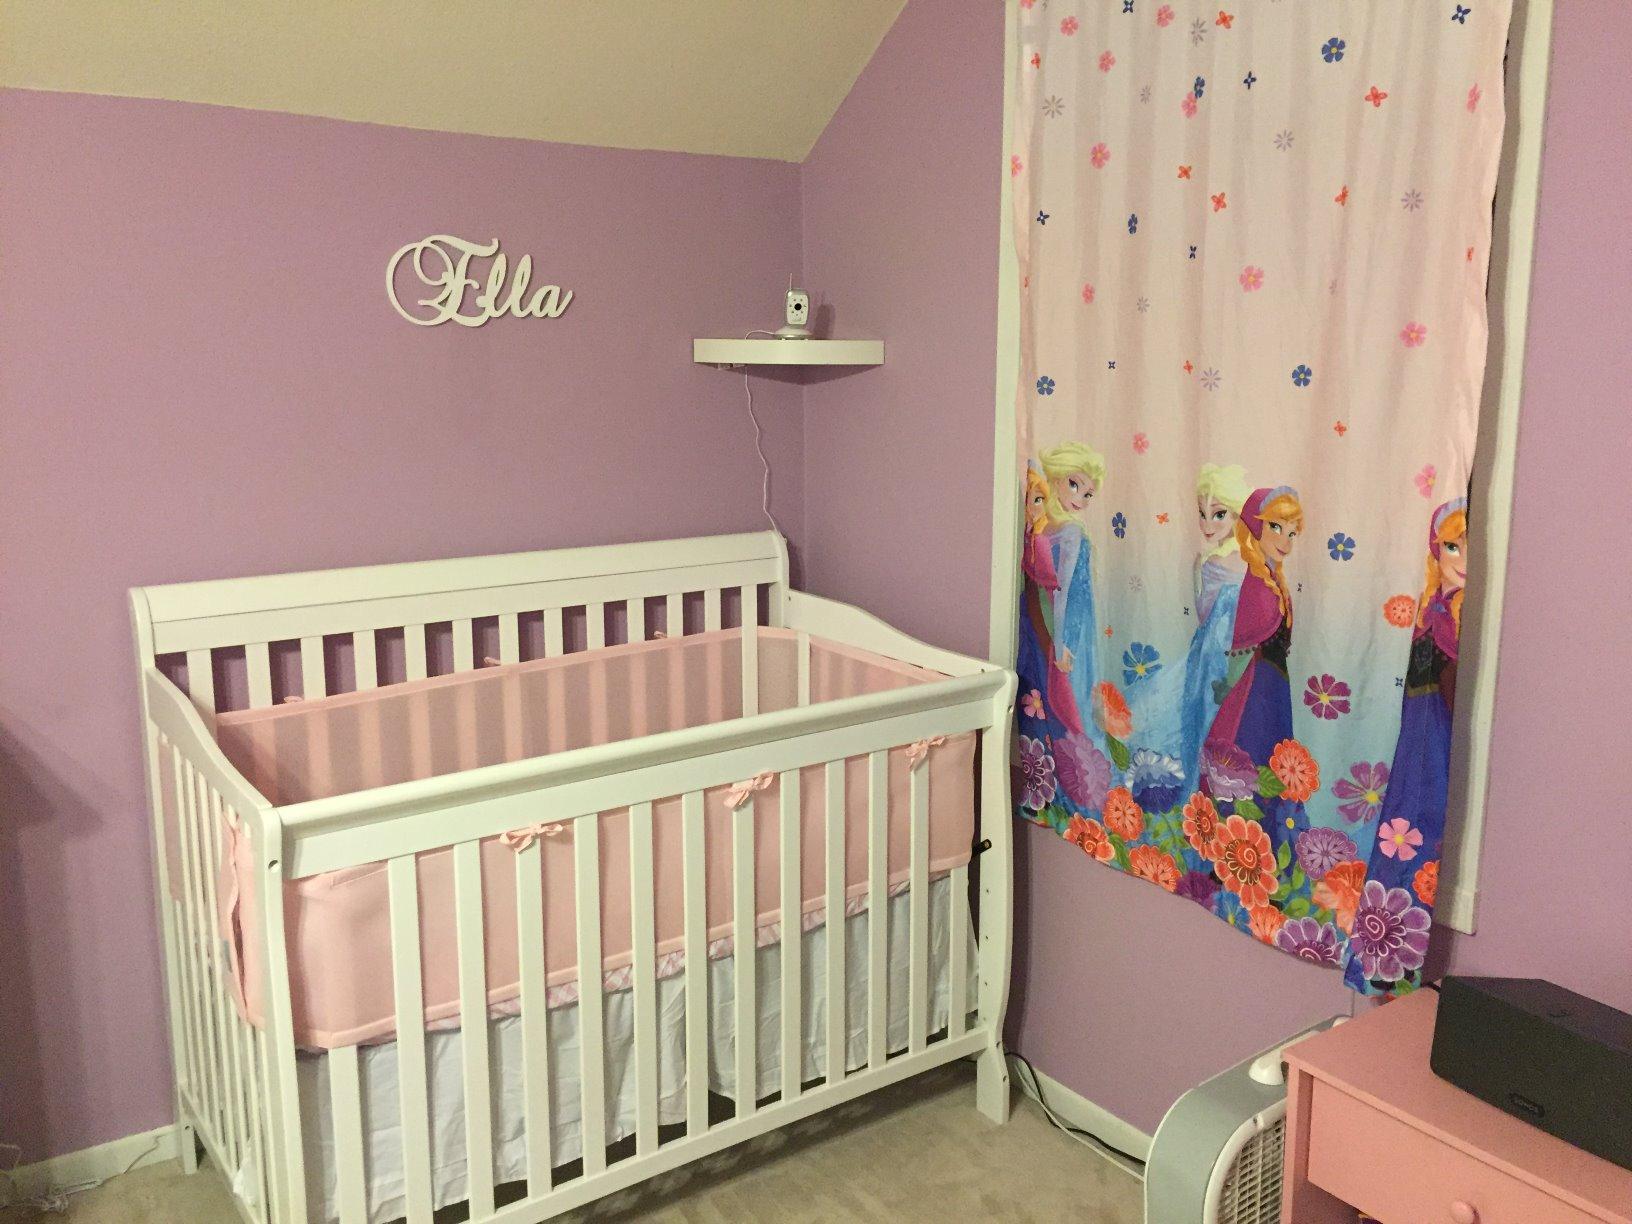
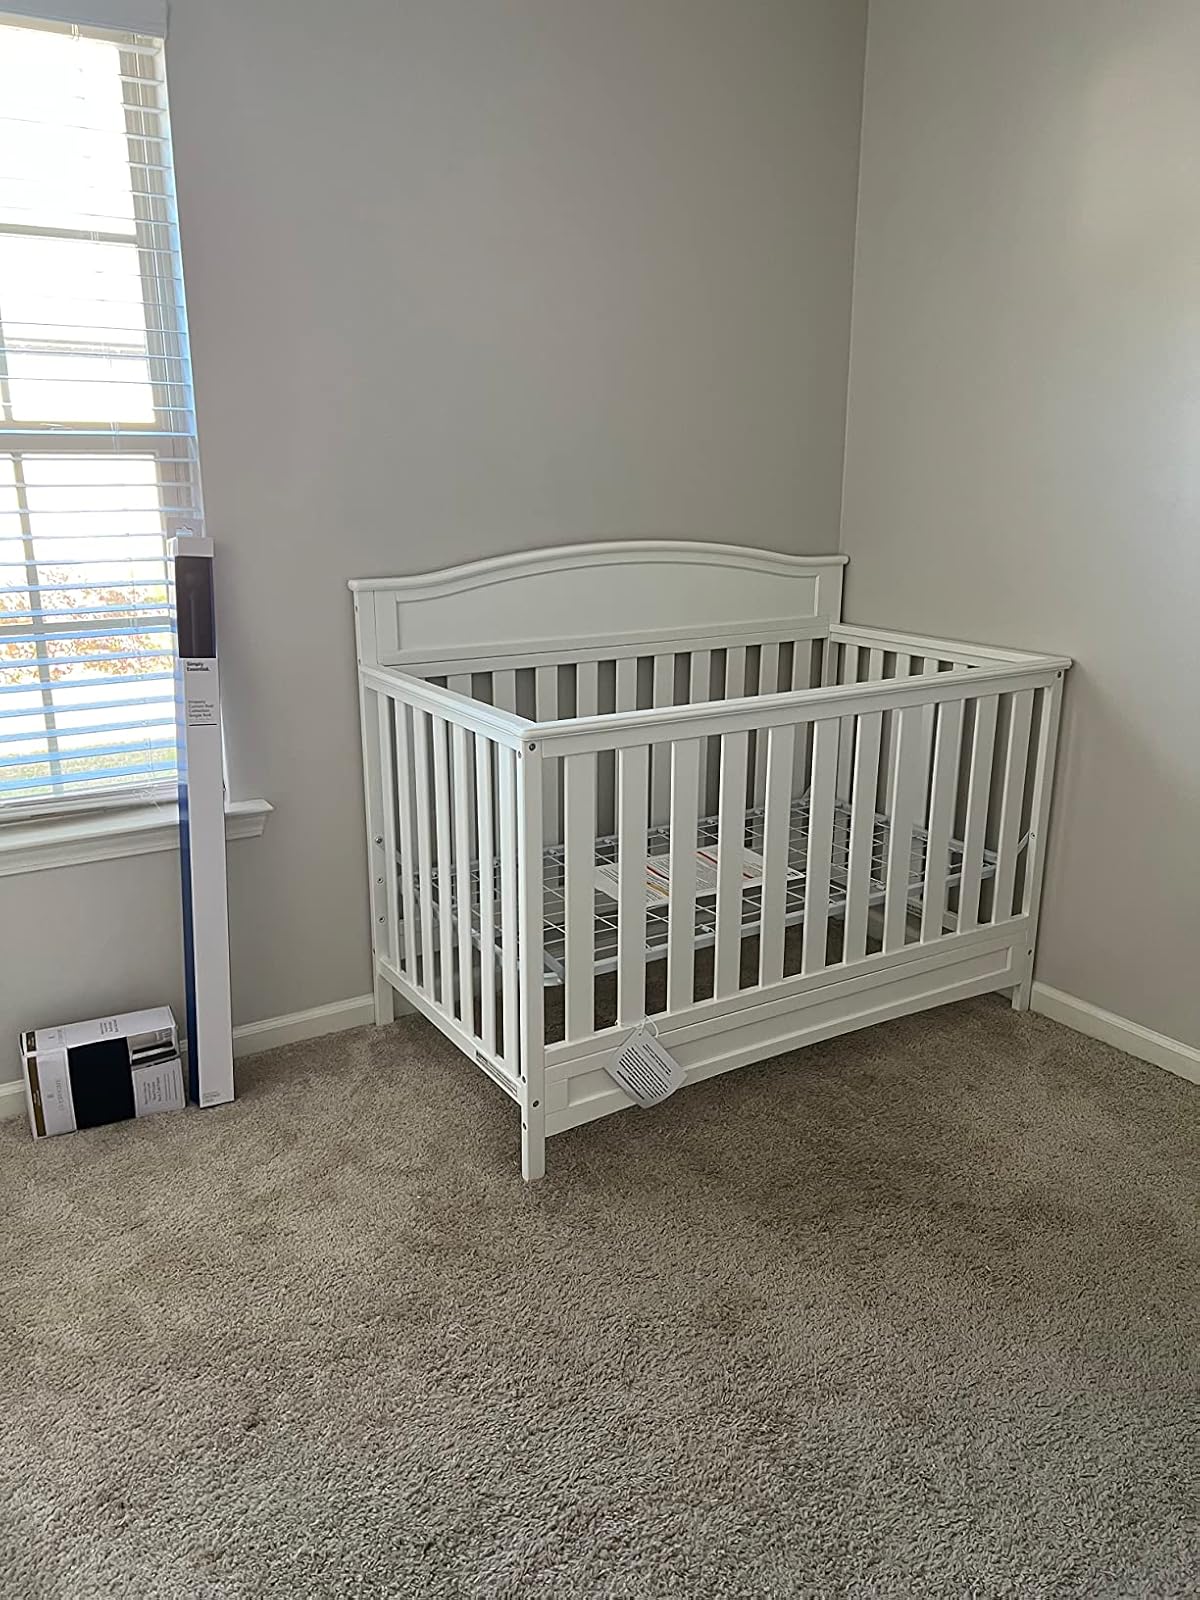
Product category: products_crib
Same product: no